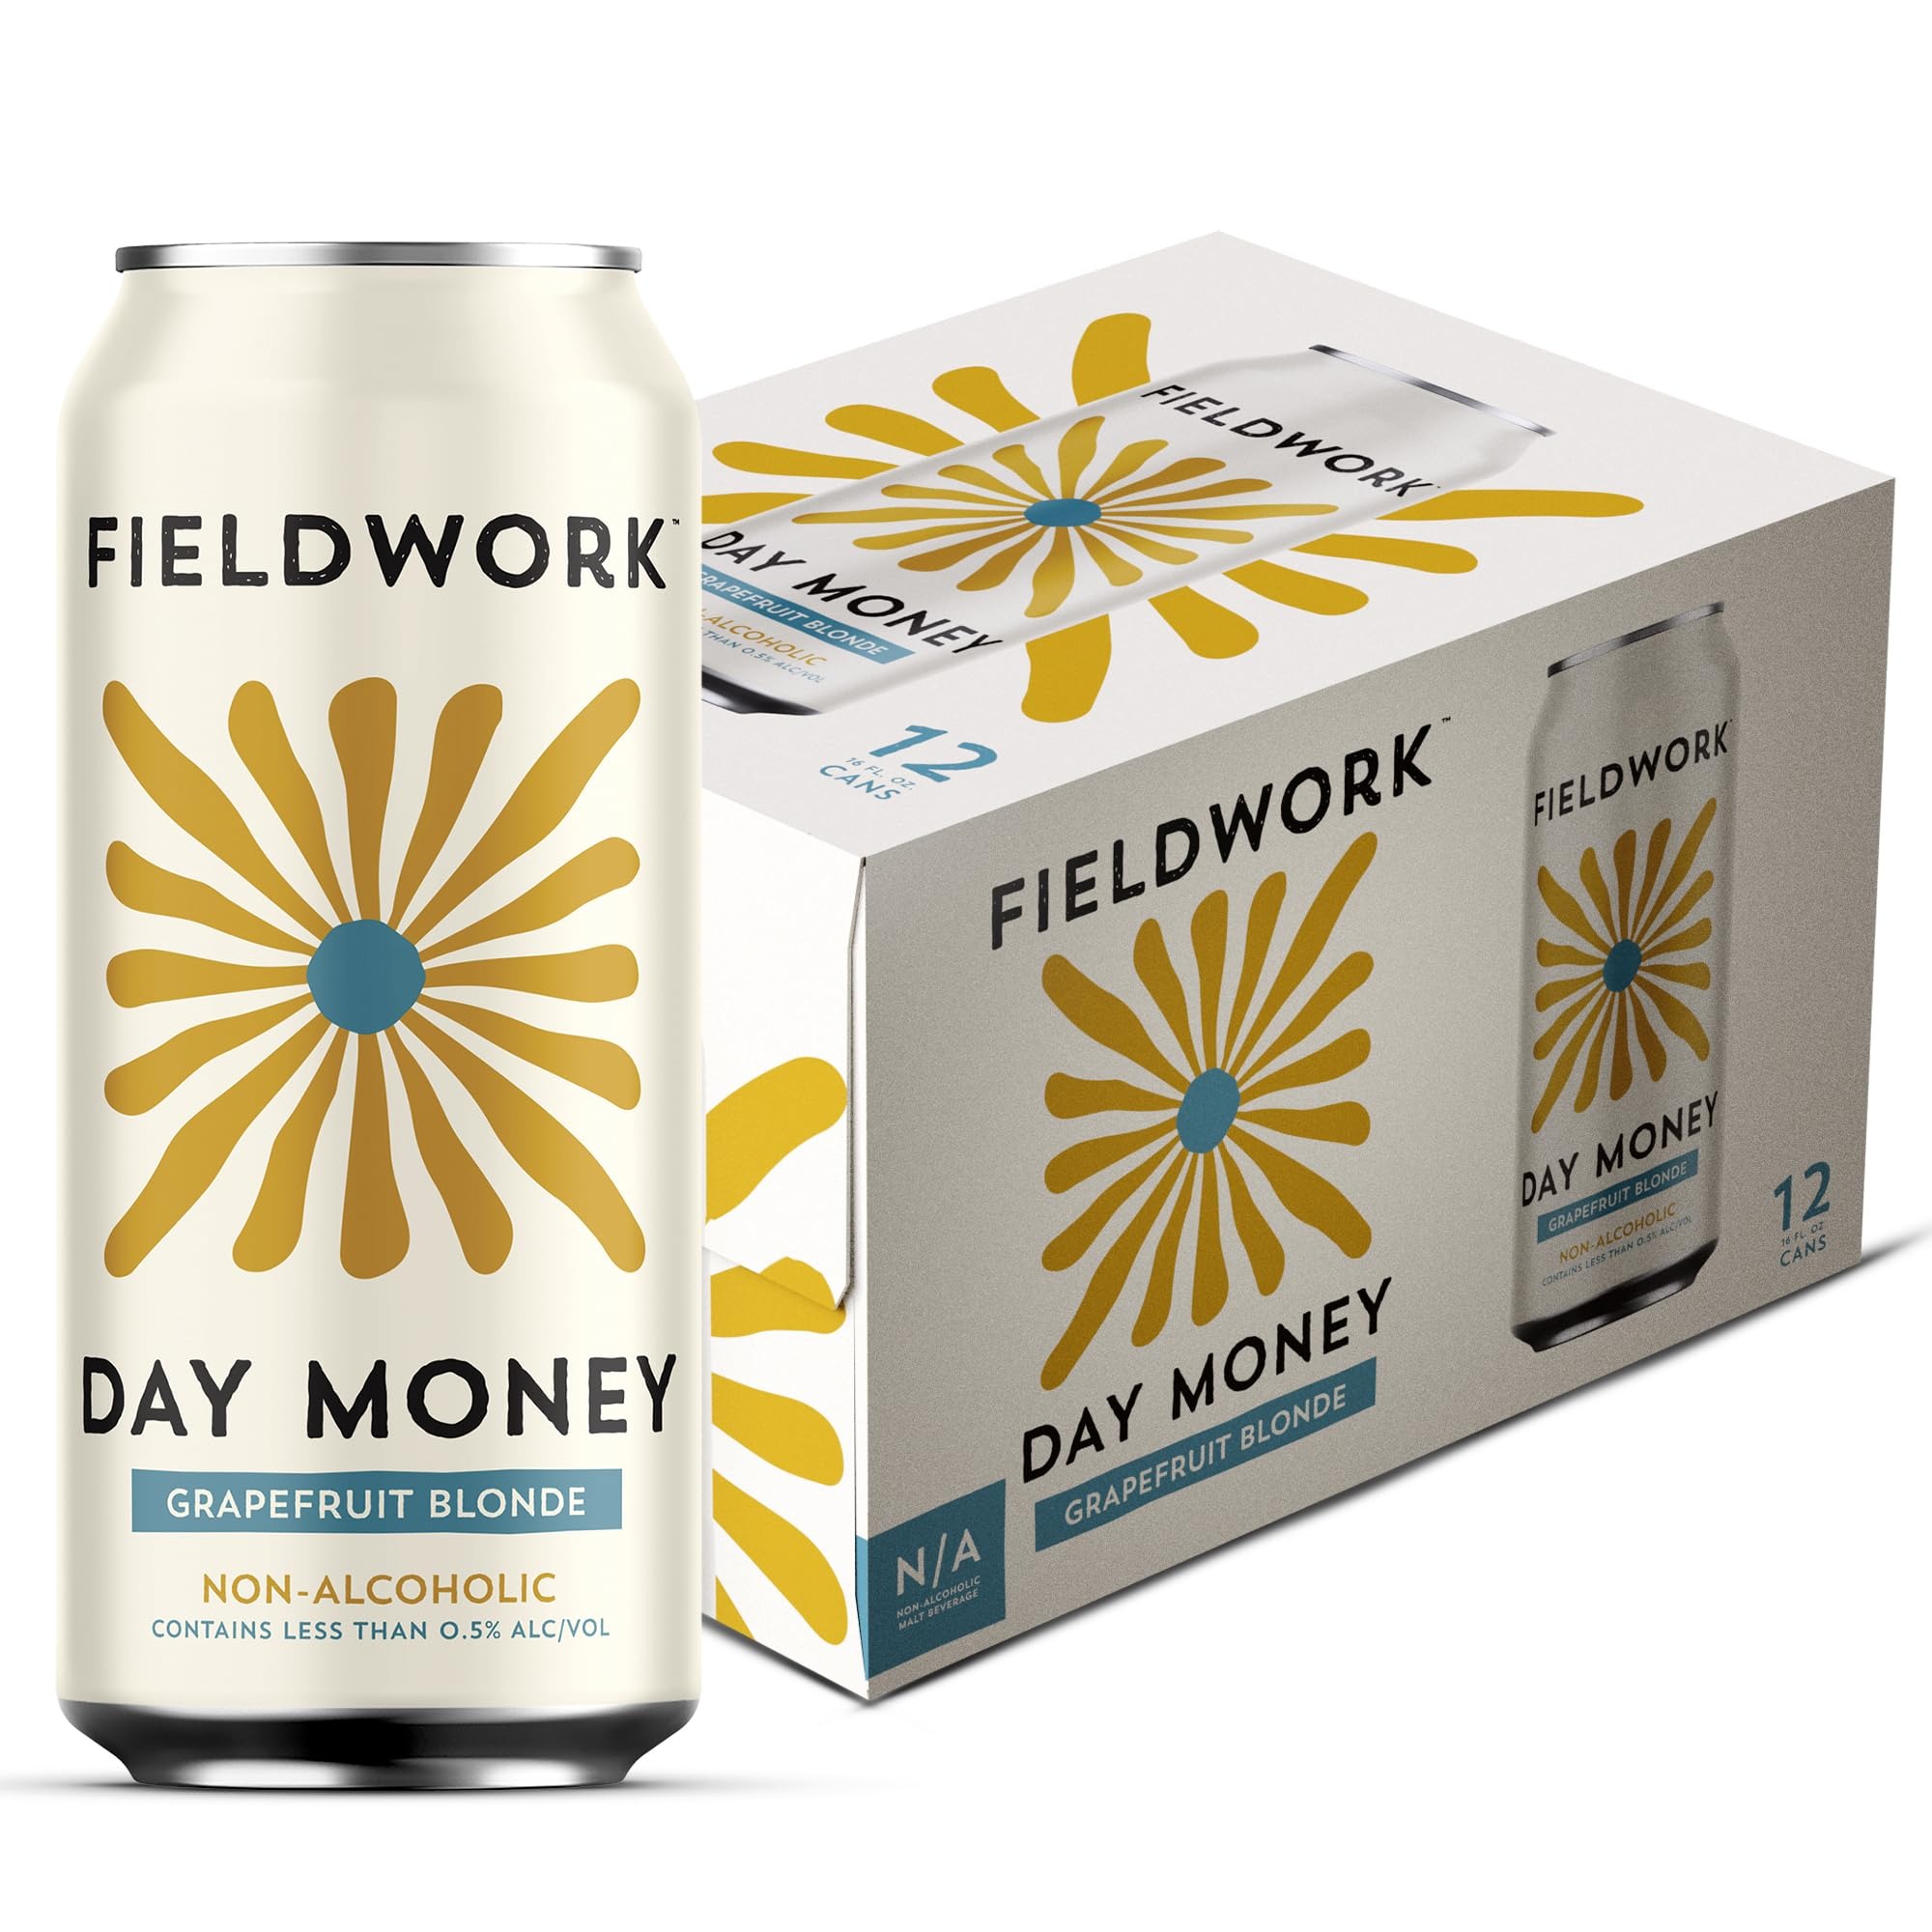
Item Name: Fieldwork Non-Alcoholic Craft Beer 16 Fl Oz, Award-Winning Taste, Day Money Grapefruit Blonde, Vegan, Low-Calorie, 12-Pack Cans
Bullet Point 1: AWARD-WINNING TASTE: Earned Gold for Best Non-Alcoholic Malt Beverage at the Brewers Cup of California and Gold in the Untappd Community Awards for Non-Alcoholic (Other) in California
Bullet Point 2: FRESH & LIGHT - Unlike heavy, overpowering NA beers, Day Money is crisp, bright, and effortlessly refreshing
Bullet Point 3: GOLDEN ALE VIBES - Features a subtle malt profile, light fruity hops, and a crisp grapefruit finish
Bullet Point 4: BETTER FOR YOU - Less than 0.5% ABV, Vegan, 85 Calories, & 19g Carbohydrates
Bullet Point 5: PERFECT ANYTIME - Savor the zesty grapefruit notes any day, while reserving your bolder brews for the weekend
Bullet Point 6: FIELDWORK - Founded in 2014 in Berkeley, CA, we craft premium non-alcoholic beverages - Beer, Supertonic, & Hop Water - with the same care as our award-winning beer
Product Description: Since most NA beers have always been far too cloying and dull, we decided to zhuzh things up a bit and create a hyper-crushable and intensely refreshing non-alcoholic option that hits like the sunshine on the first day of summer. The complete opposite of that amber colored NA that you tried to gag down and never tried again, Day Money goes down like a well-crafted Golden Ale with its subtle malt profile, light fruity hoppiness, and exceptionally bright finish of grapefruit.
Value: 192.0
Unit: Fl Oz

Price: 50